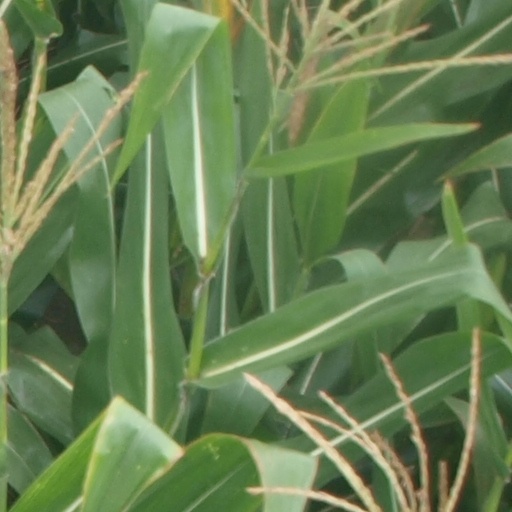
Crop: maize; corn